Adam Page

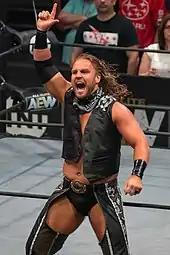
Page appearing on an episode of "Dynamite", October 2019

In January 2019, Adam Page was announced as one of the first signees of the newly established All Elite Wrestling (AEW), joining alongside other members of The Elite (Cody, Kenny Omega and The Young Bucks). He was originally scheduled to face Pac at AEW's inaugural pay-per-view event, Double or Nothing on May 25; however, the match was canceled due to creative differences. Page instead entered the Casino Battle Royale as a surprise entrant, where he last eliminated MJF to earn a future shot at the AEW World Championship. At All Out on August 31, Page was defeated by Chris Jericho in a match to crown the inaugural AEW World Champion.